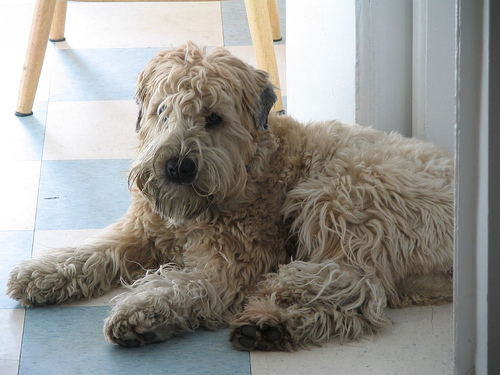
Animal: dog
Breed: wheaten_terrier